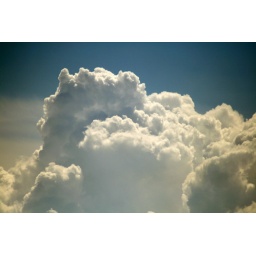
Some bright clouds in the sky